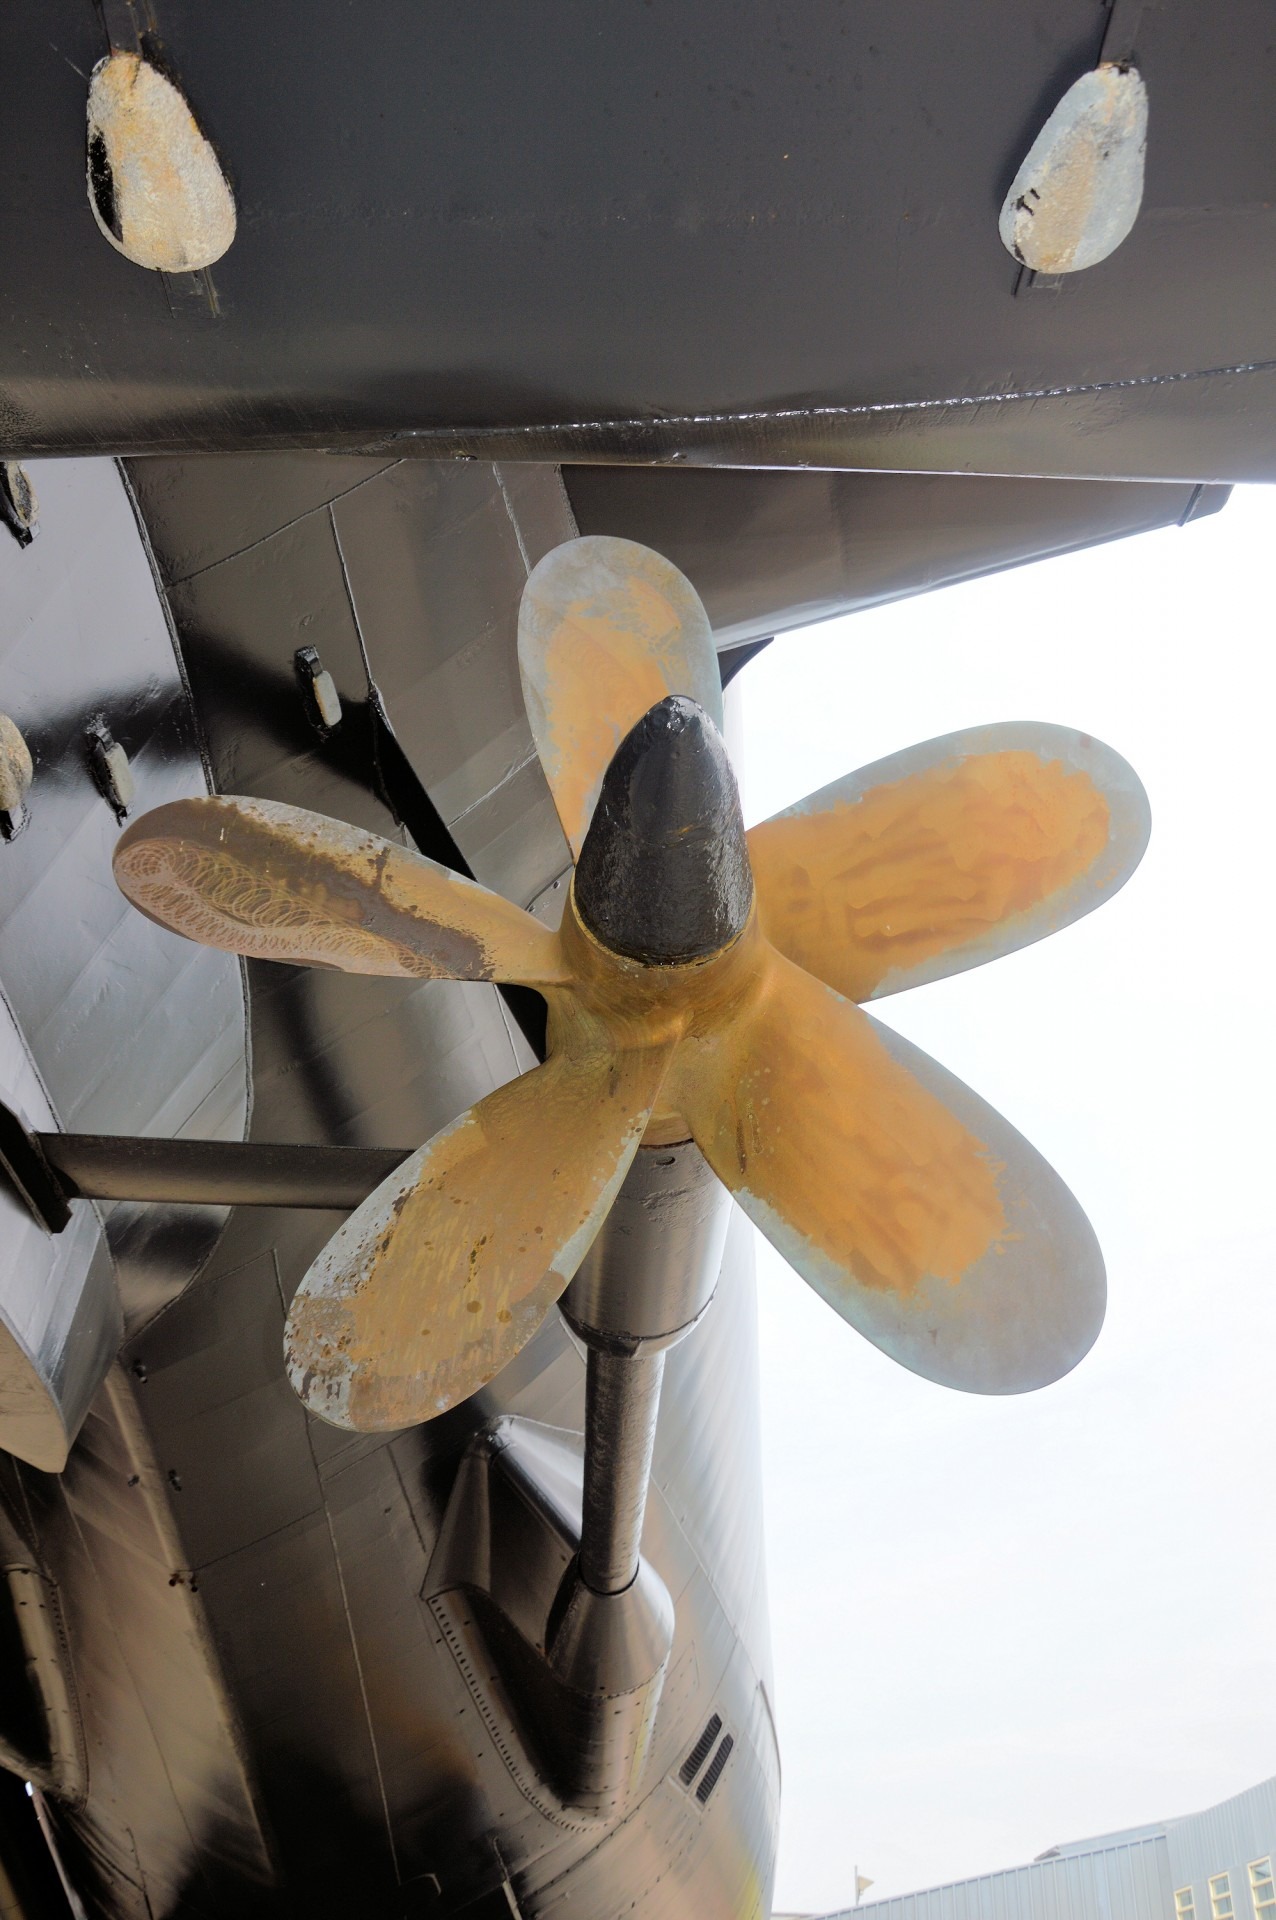
sea, ocean, wing, wood, technology, boat, wheel, airplane, aircraft, military, transport, underwater, army, vessel, vehicle, sailing, lighting, weapon, product, war, battle, nautical, marine, submarine, atlantic, naval, navy, propeller, warship, defense, warfare, nuclear, torpedo, missile, submerge, aircraft engine, mechanical fan, ceiling fan, sonar